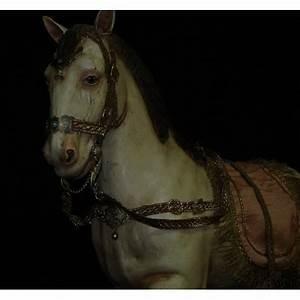
horse